Aaron

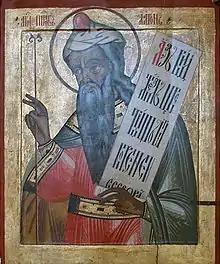
Russian icon of Aaron (18th century, Iconostasis of Kizhi monastery, Karelia, Russia).

To emphasize the validity of the Levites' claim to the offerings and tithes of the Israelites, Moses collected a rod from the leaders of each tribe in Israel and laid the twelve rods overnight in the tent of meeting. The next morning, Aaron's rod was found to have budded and blossomed and produced ripe almonds. The rod was then placed before the Ark of the Covenant to symbolize Aaron's right to priesthood. The following chapter then details the distinction between Aaron's family and the rest of the Levites: while all the Levites (and only Levites) were devoted to the care of the sanctuary, charge of its interior and the altar was committed to the Aaronites alone.